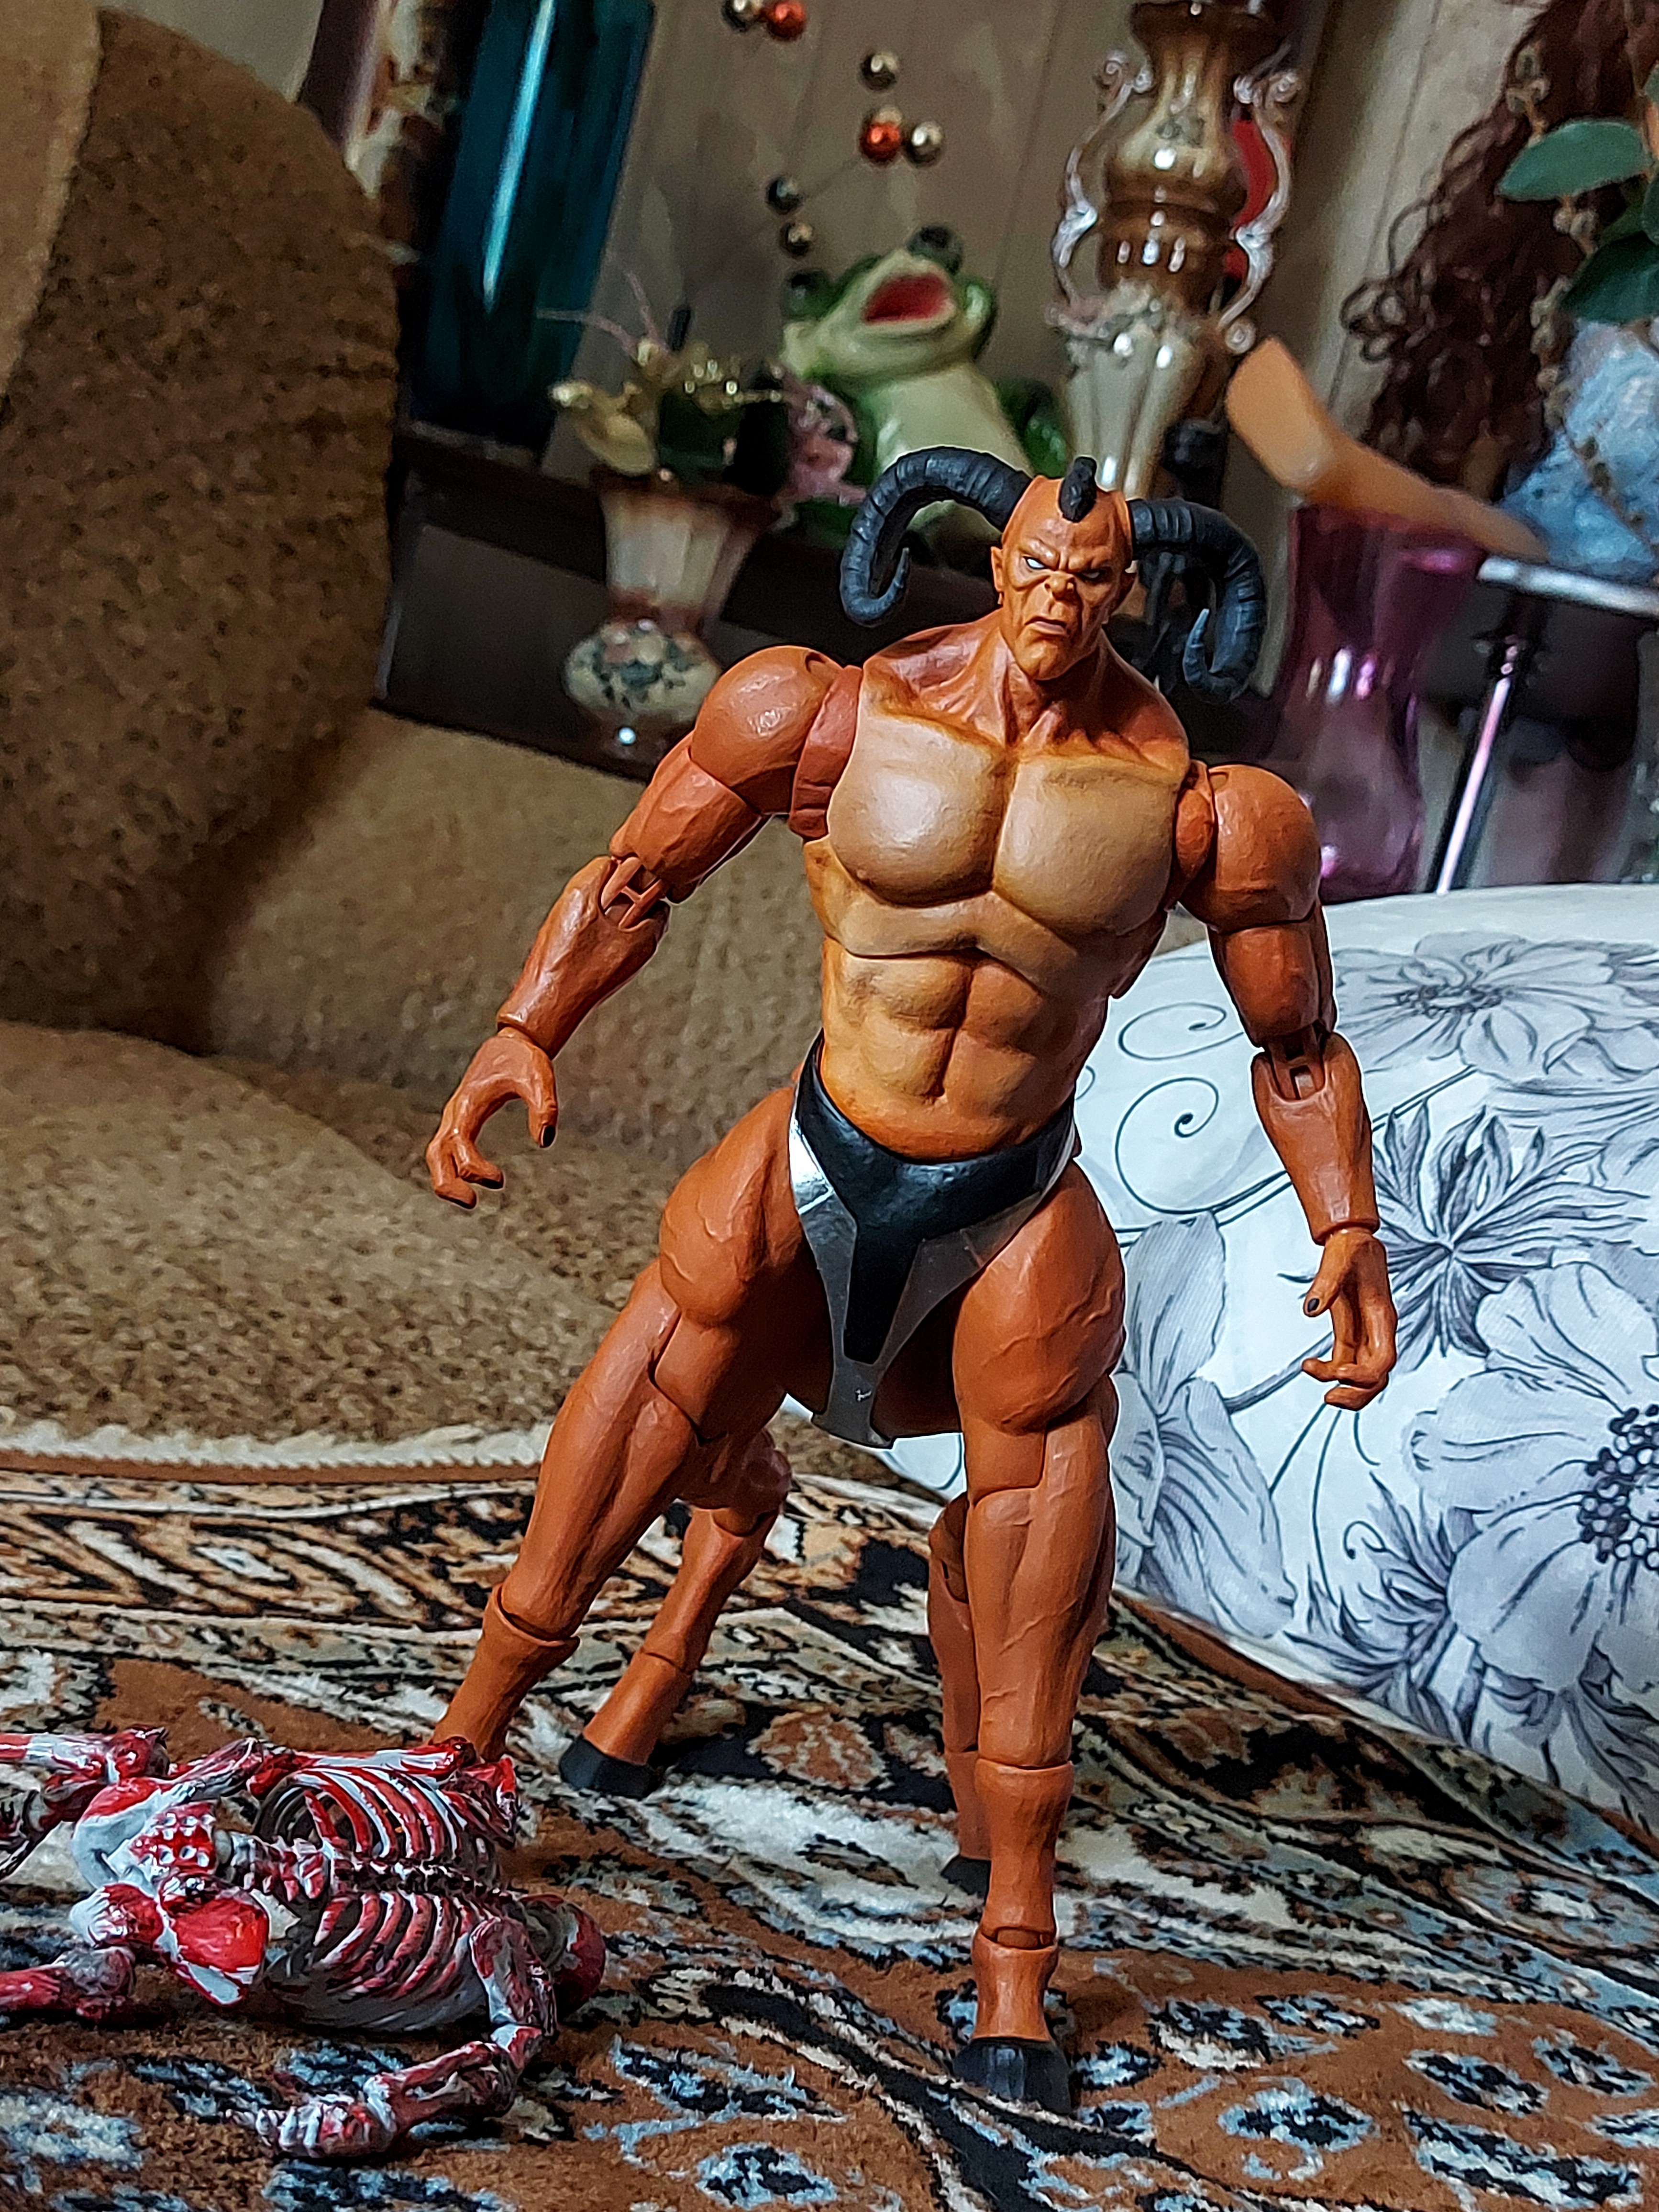
Shokan, storm, collectibles, warrior, fighter, action, figure, toy, thigh, art, chest, Barechested, human leg, fictional character, trunk, event, couch, flooring, fiction, metal, flesh, abdomen, costume, armour, action figure, visual arts, cg artwork, underpants, figurine, foot, barefoot, undergarment, mythology, entertainment, illustration, Theatrical property